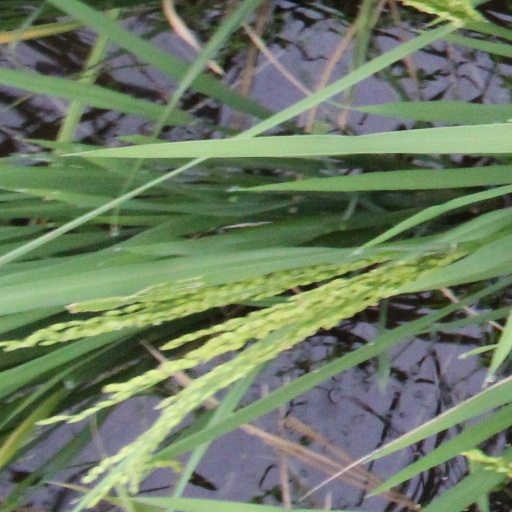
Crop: rice